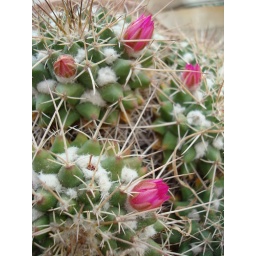
Ferocactus cylindraceus. These pink flowers are here only during the winters. plant is over 12 years old